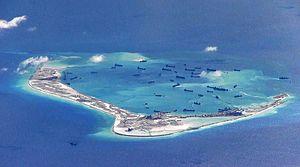
Le conflit en mer de Chine méridionale implique différentes îles et archipels de la mer de Chine méridionale revendiquées en totalité ou en partie par la République populaire de Chine, la République de Chine, le Viêt Nam, les Philippines, la Malaisie et Brunei. Cette rivalité apparaît également dans le nom utilisé pour désigner la mer de Chine méridionale. La Chine l'appelle la « mer du Sud », le Vietnam la « mer Orientale » et les Philippines la « mer des Philippines occidentales ».